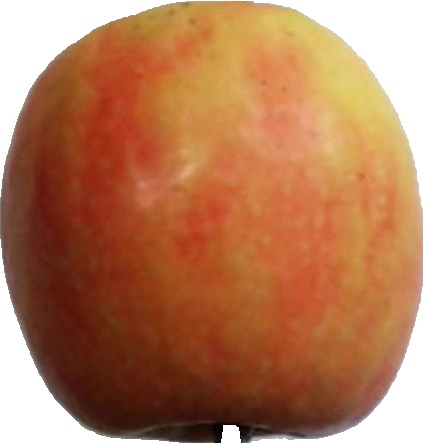
Label: apple_pink_lady_1